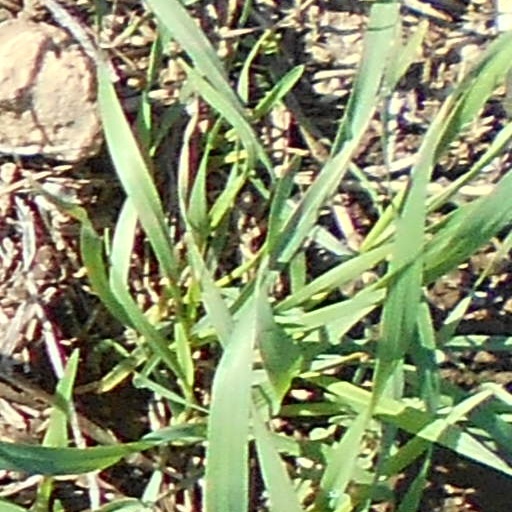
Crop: wheat